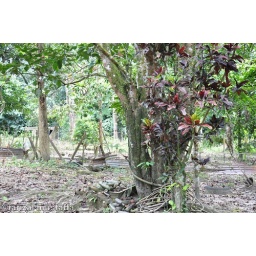
used to kept his pet monkey under this tree